East Kilbride

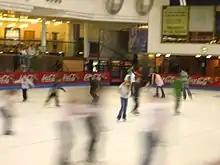
Ice rink within East Kilbride Shopping Centre

The town centre is occupied by a large shopping centre comprising six linked malls (The Plaza (development started in 1972), Princes Mall (1984), Southgate (1989), Princes Square (1997), Centre West (2003) and The Hub (2016)).